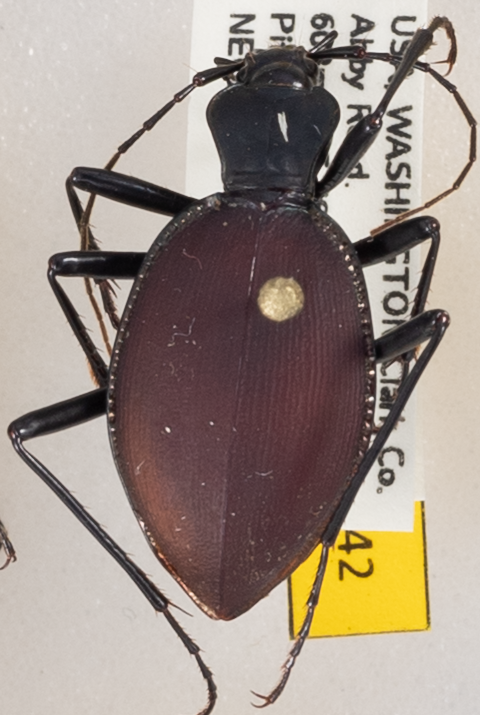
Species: Scaphinotus angusticollis
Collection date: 2017-06-14
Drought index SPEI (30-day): -0.46
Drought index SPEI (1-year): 1.28
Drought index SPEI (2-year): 0.9